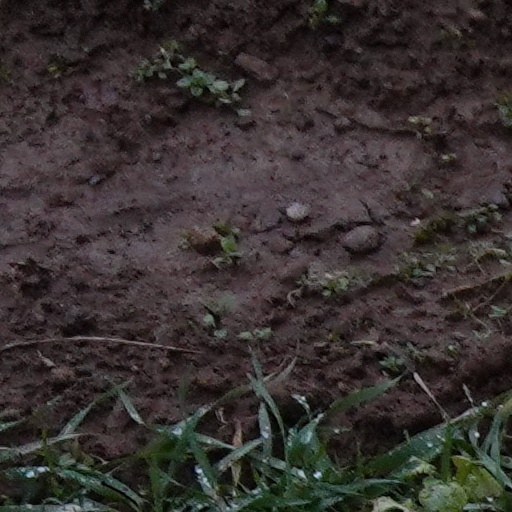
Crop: wheat